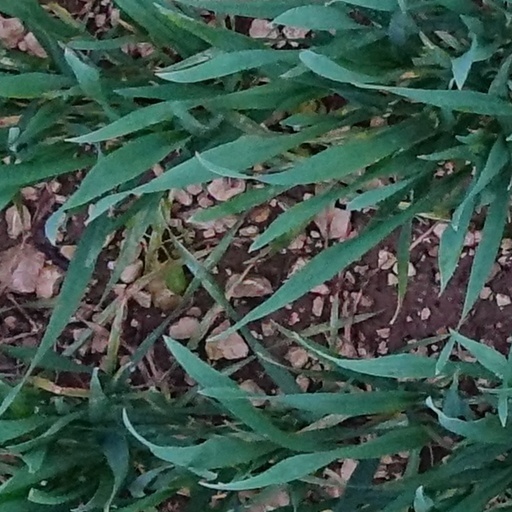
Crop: wheat